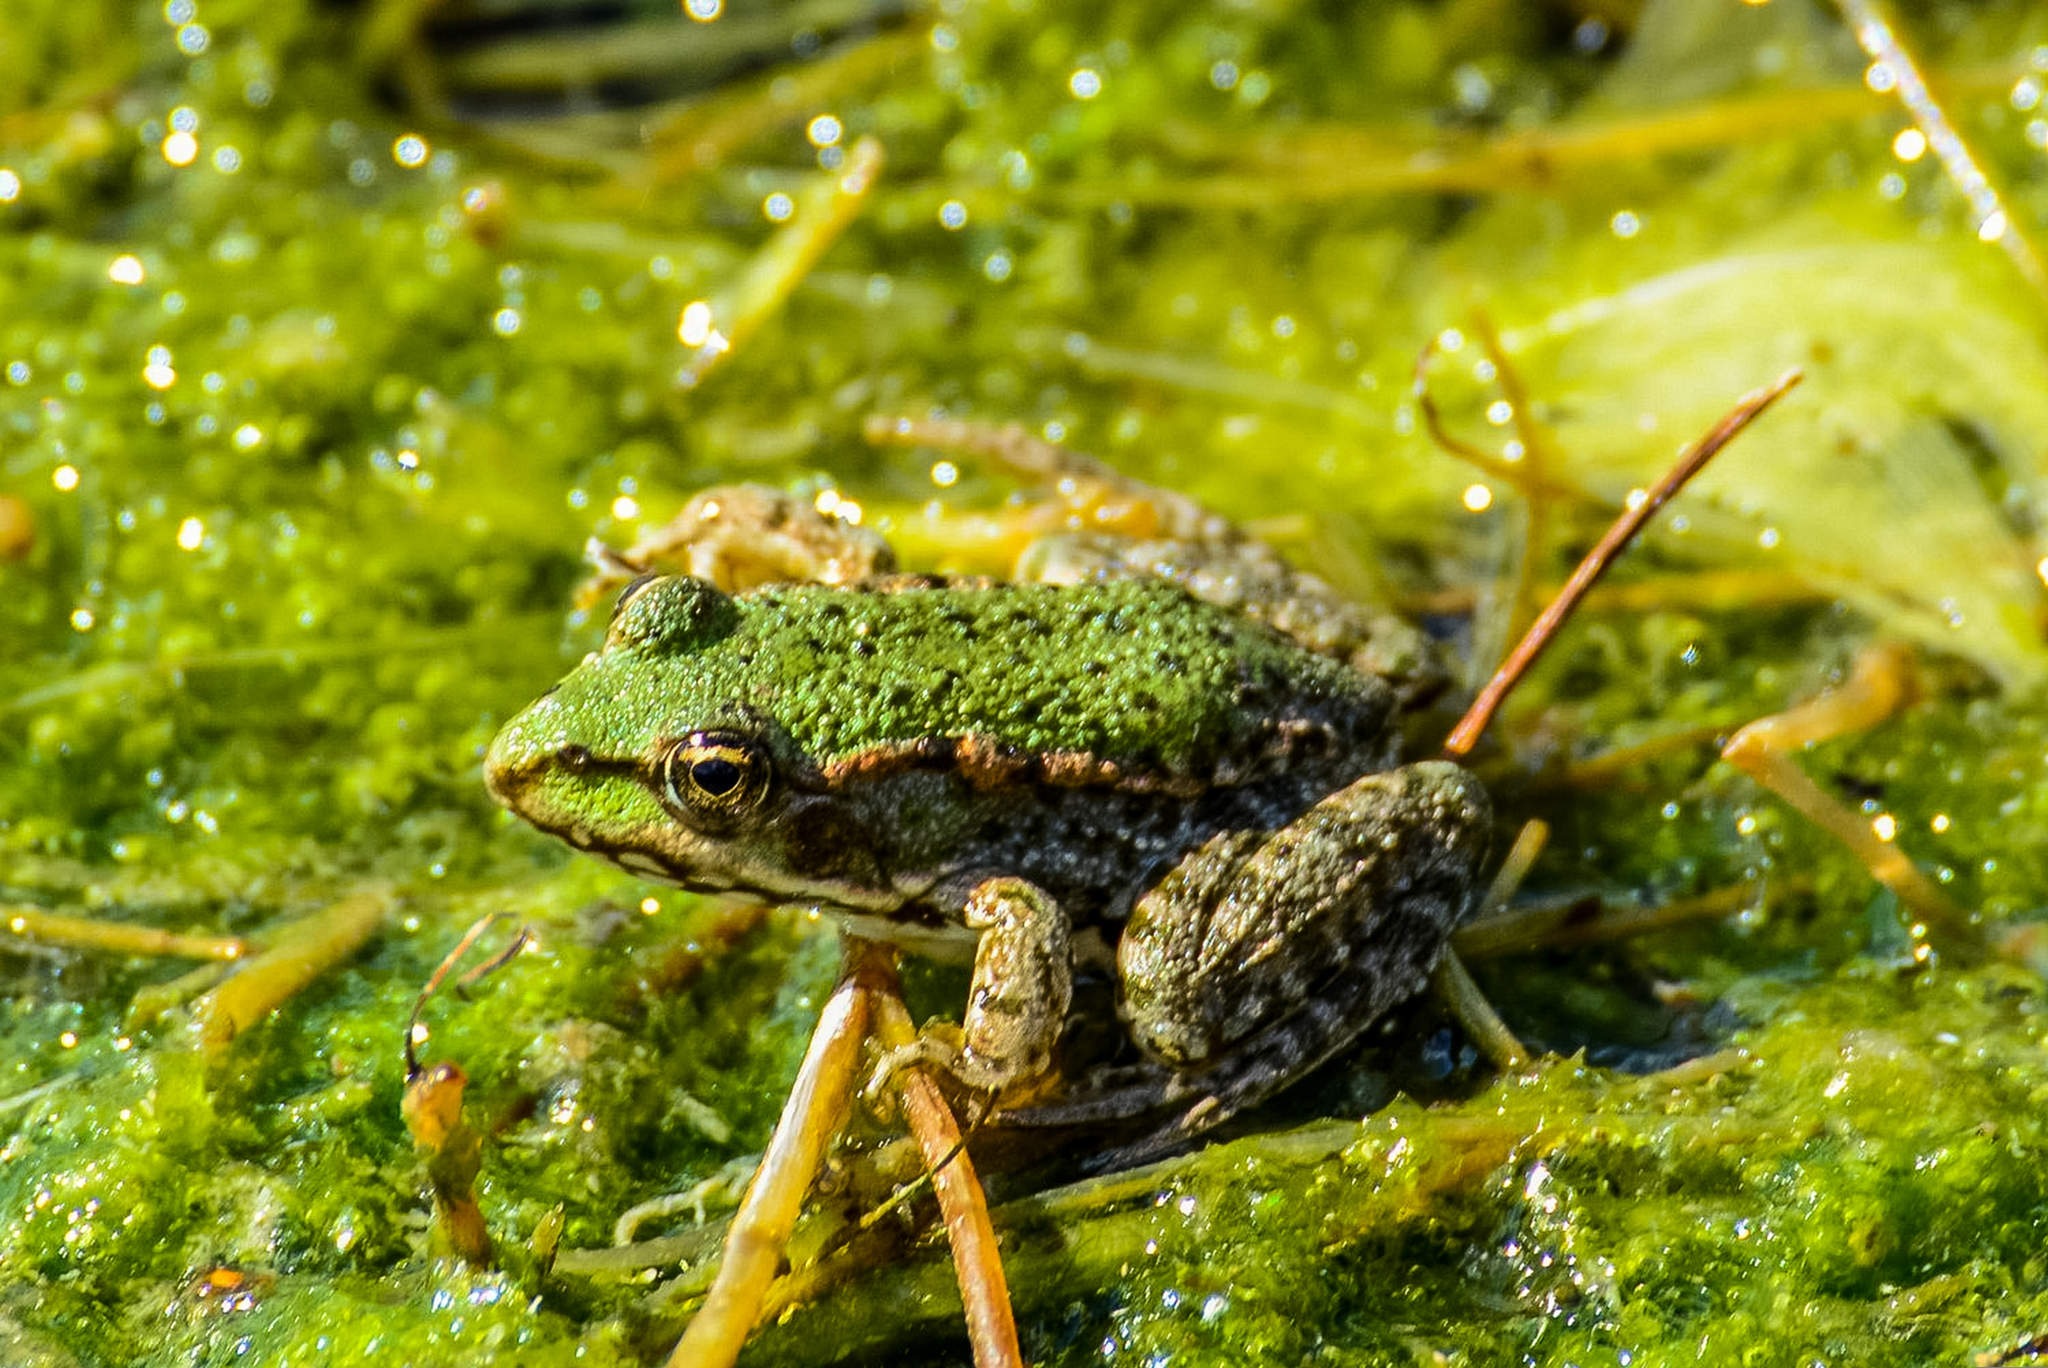
water, nature, animal, summer, wildlife, green, high, frog, amphibian, fauna, bank, newt, frogs, salamander, macro photography, green frog, frog pond, water creature, bullfrog, ranidae, salamandridae